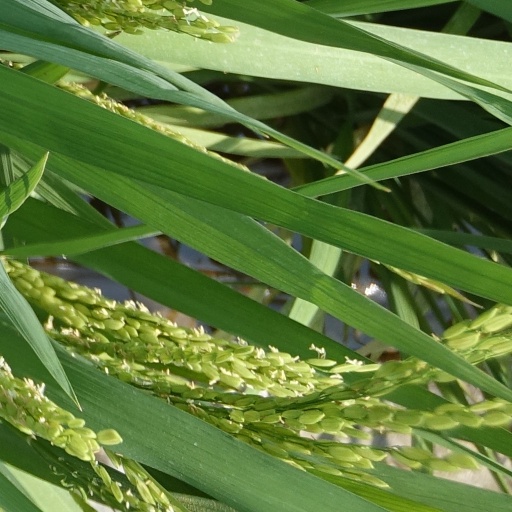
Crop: rice